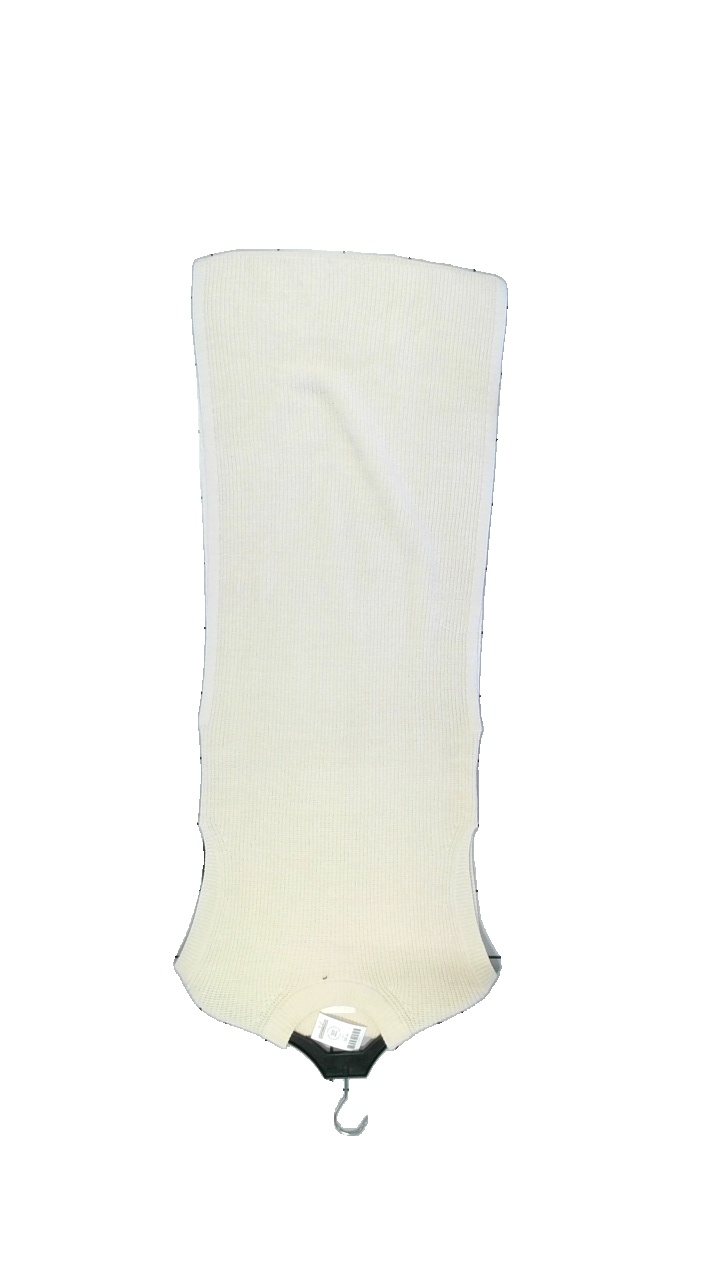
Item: Dress (Ladies)
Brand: H&m
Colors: White
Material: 60% Bomull, 40% Akryl
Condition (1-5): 4
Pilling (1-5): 3
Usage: Reuse
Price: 50-100